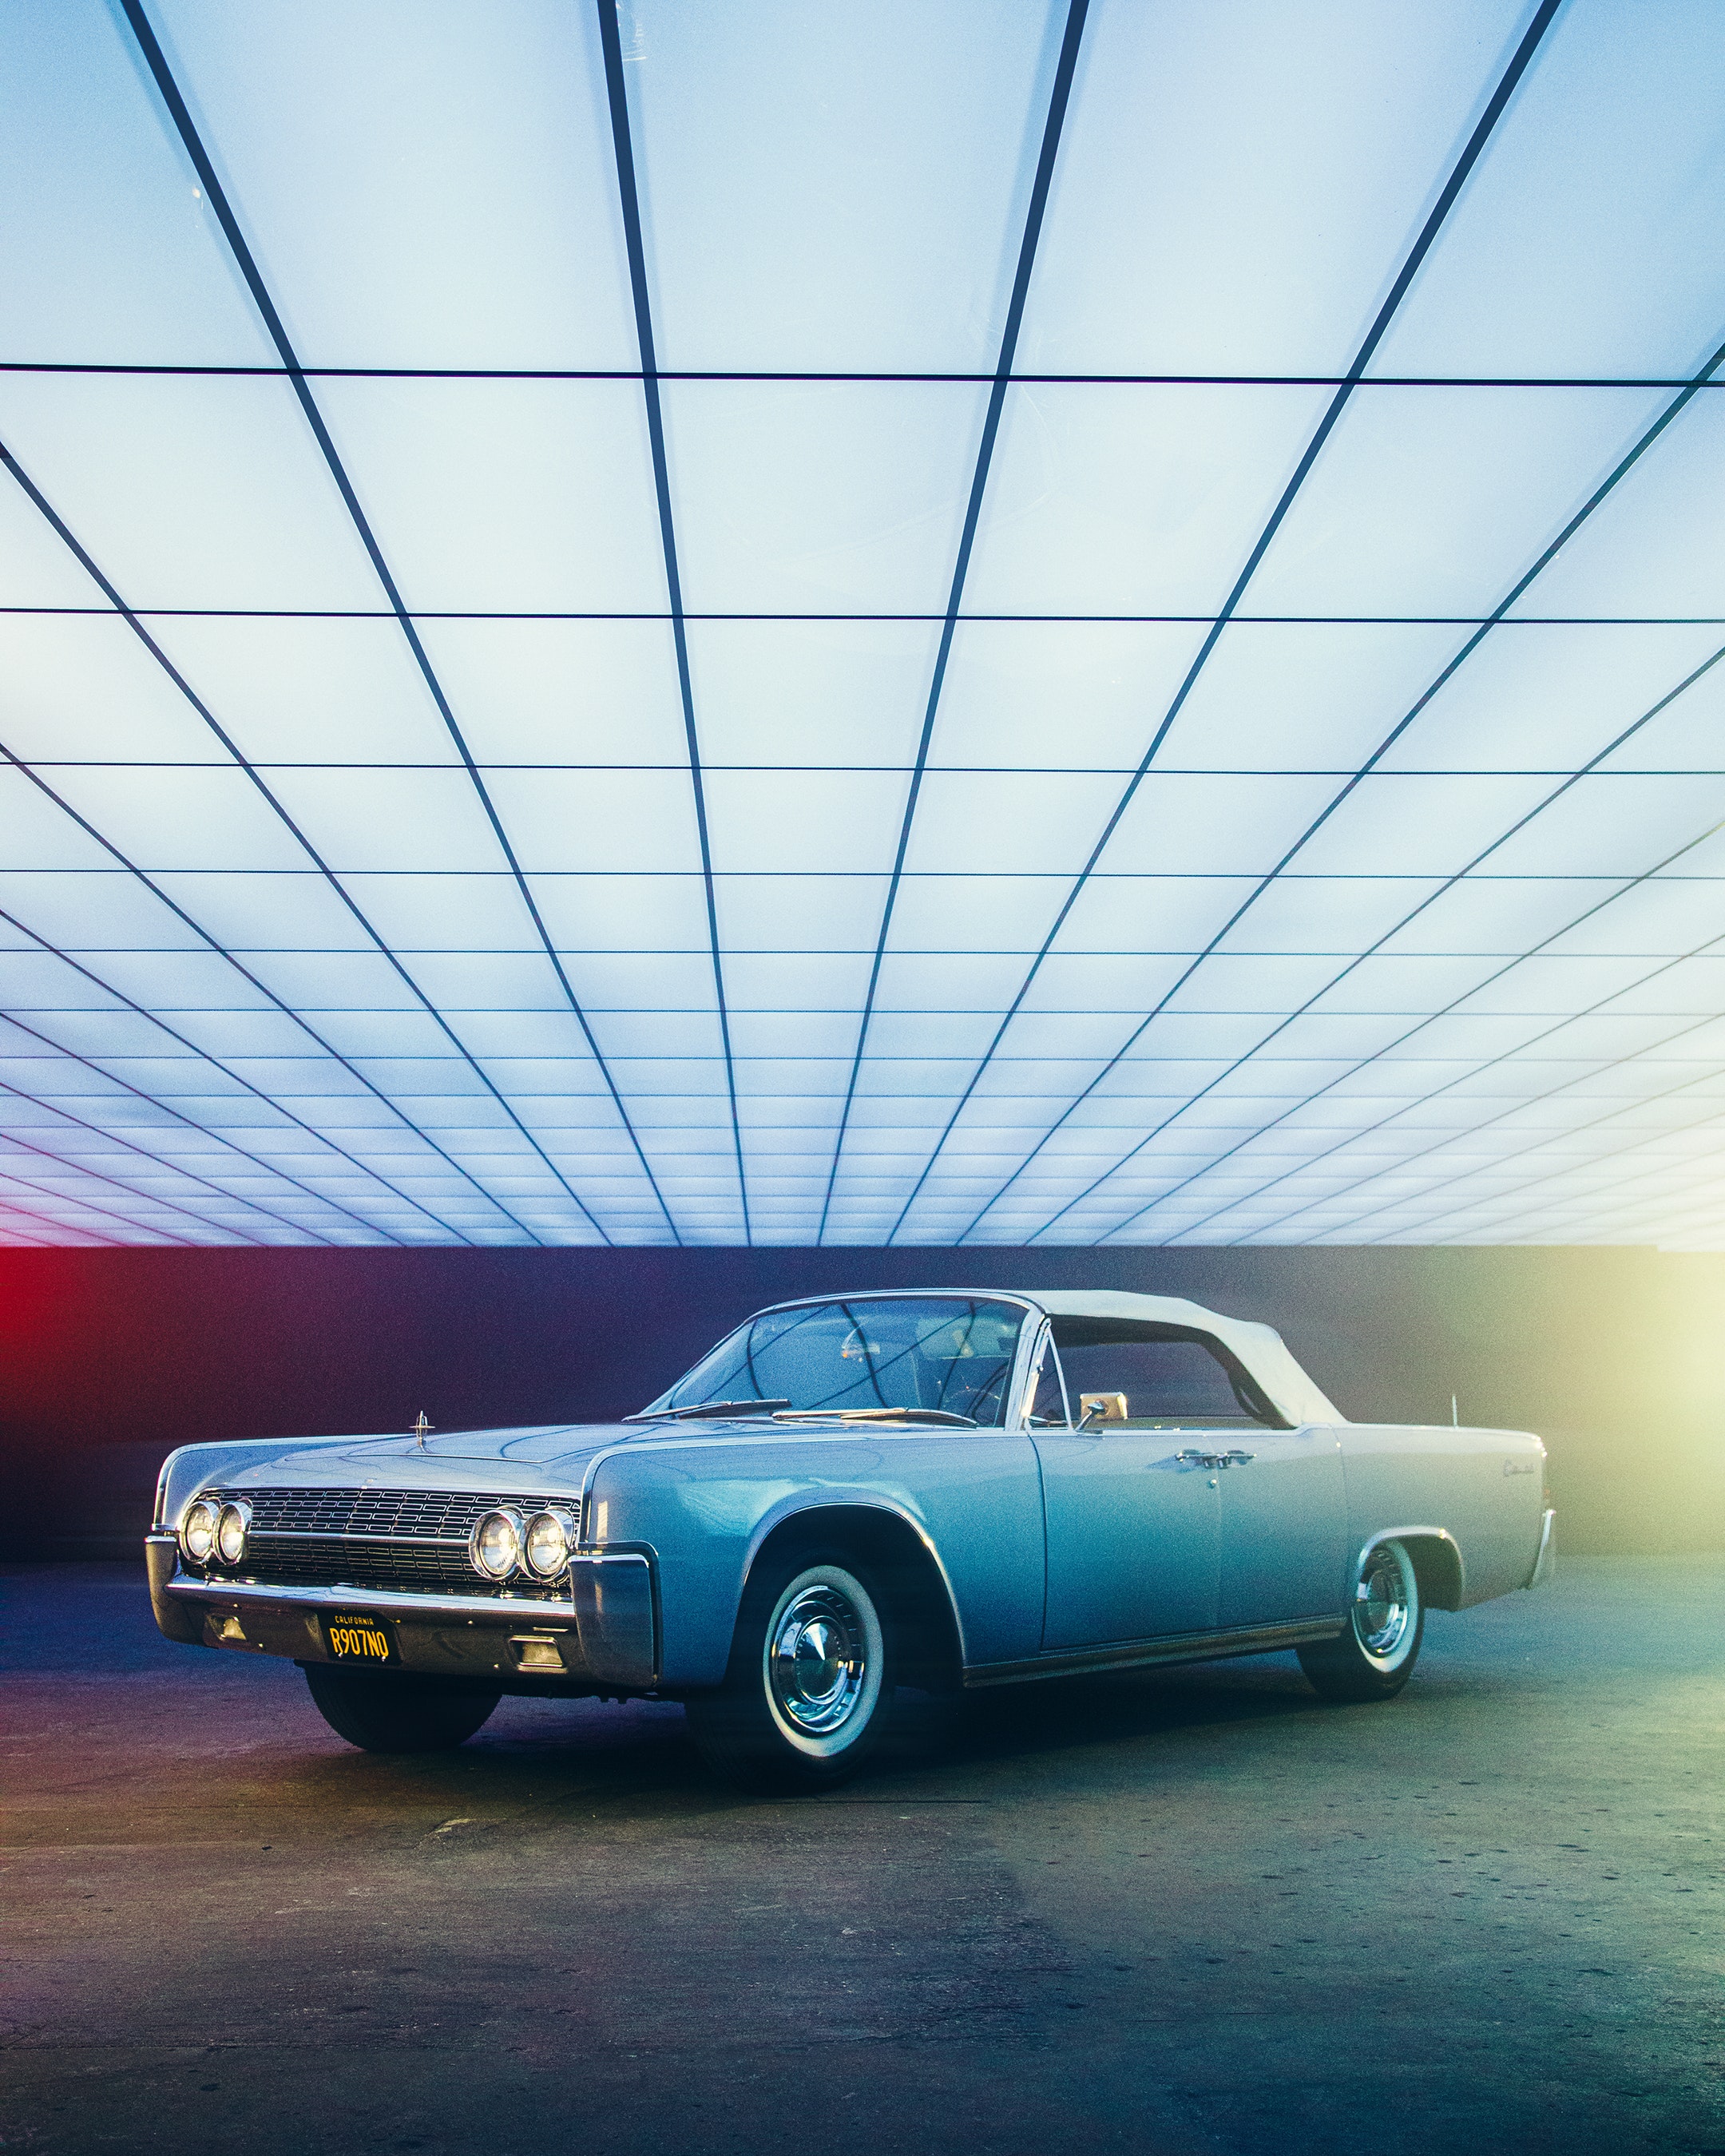
car, land vehicle, vehicle, motor vehicle, classic car, coupe, sedan, full size car, hardtop, automotive exterior, muscle car, automotive design, classic